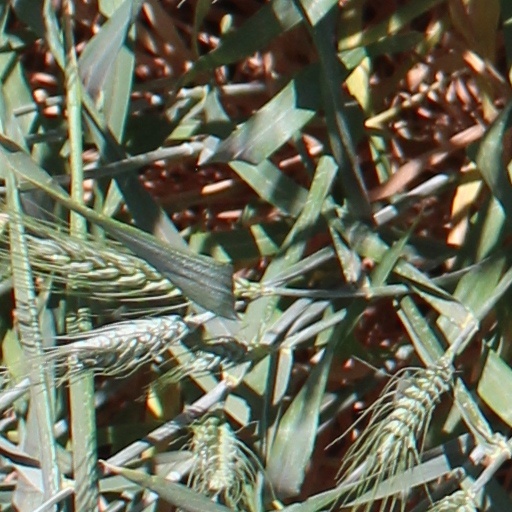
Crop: wheat